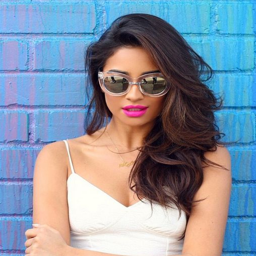
bright pink lips are a great contrast to white .